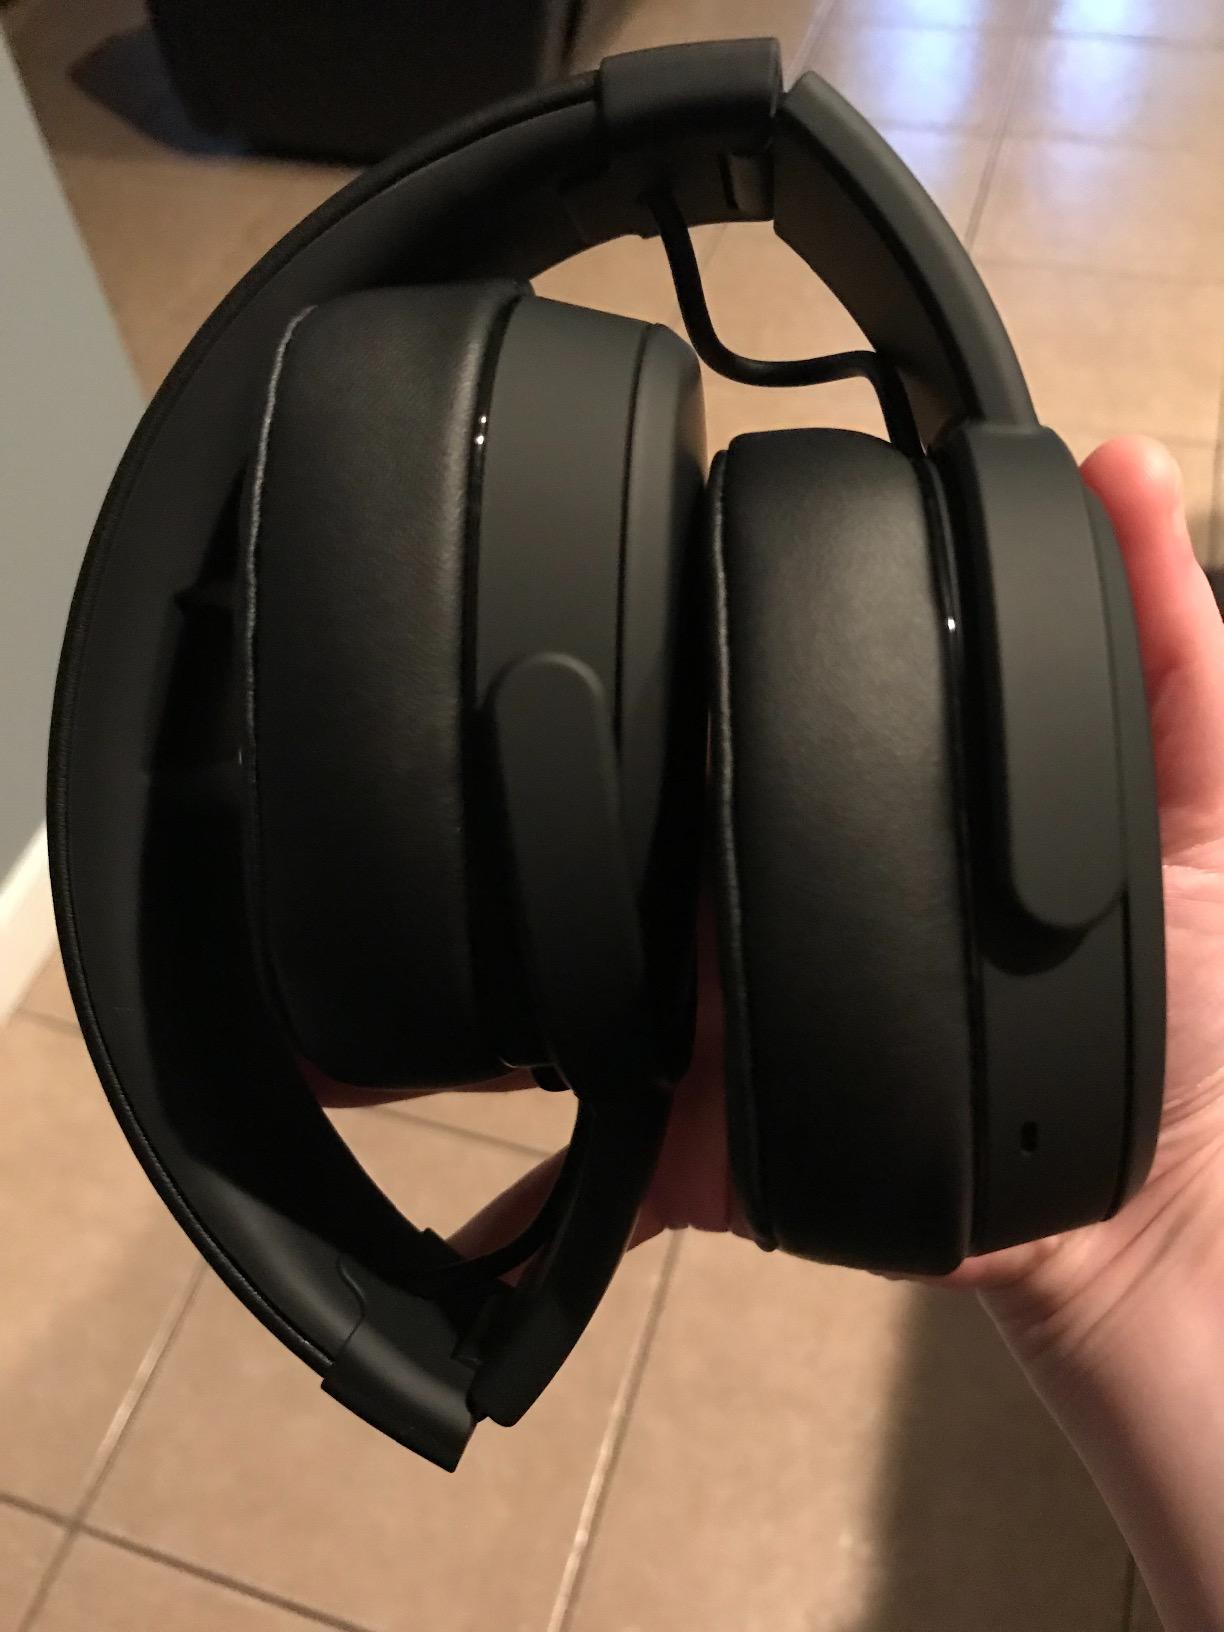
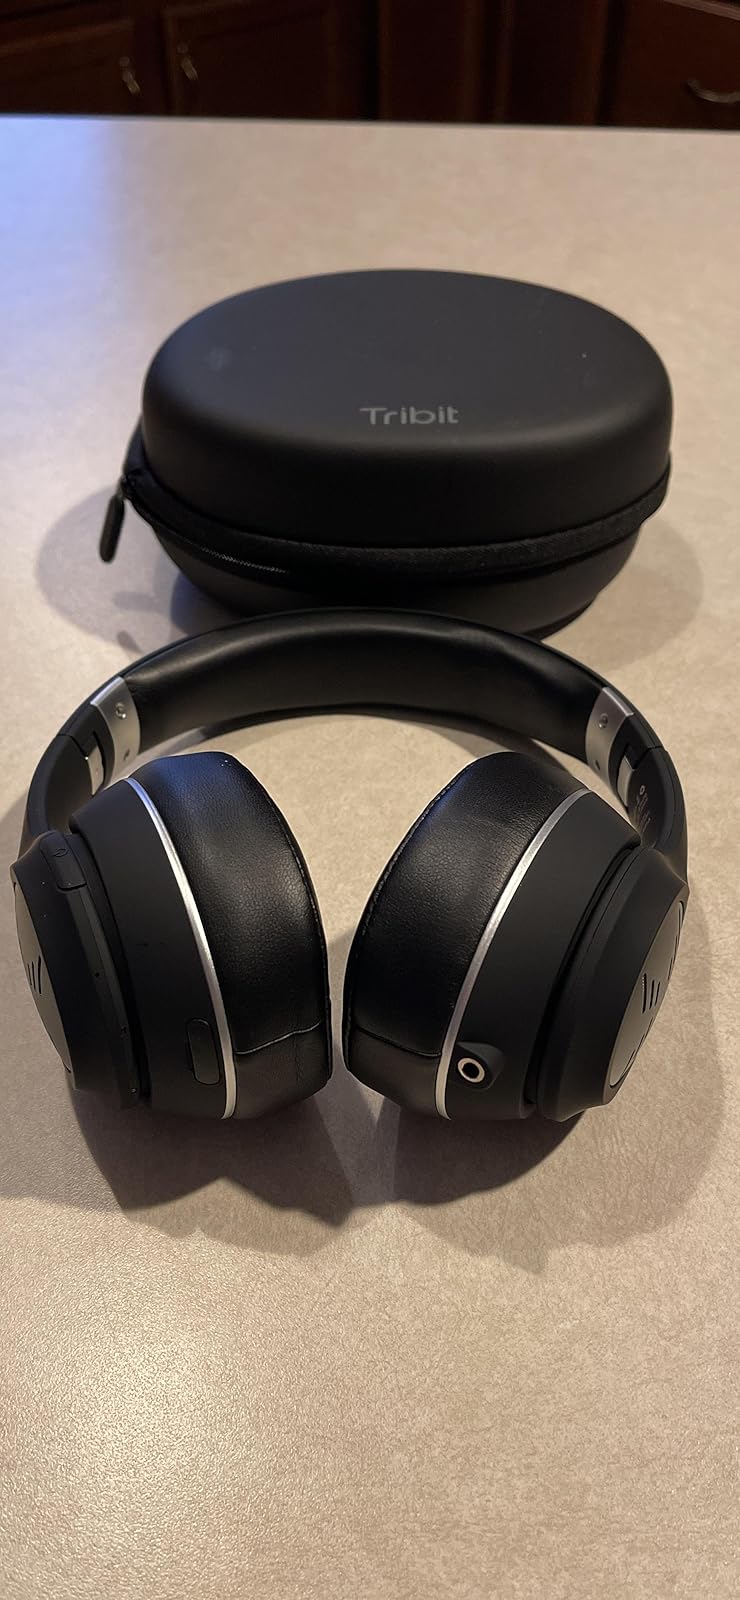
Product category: headphones
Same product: no